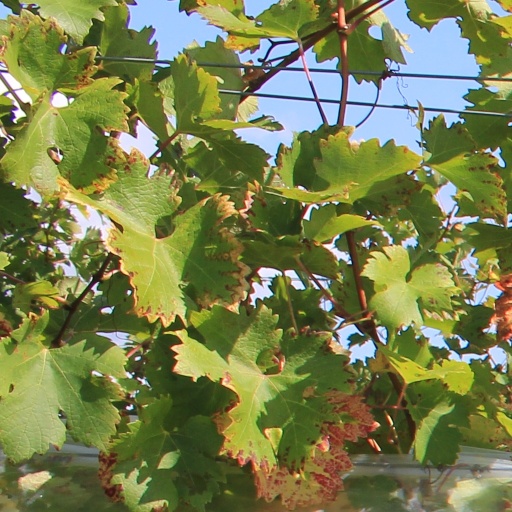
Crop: grape